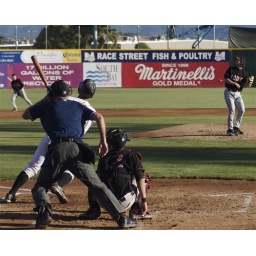
Mike Mooney hits one over the left field wall